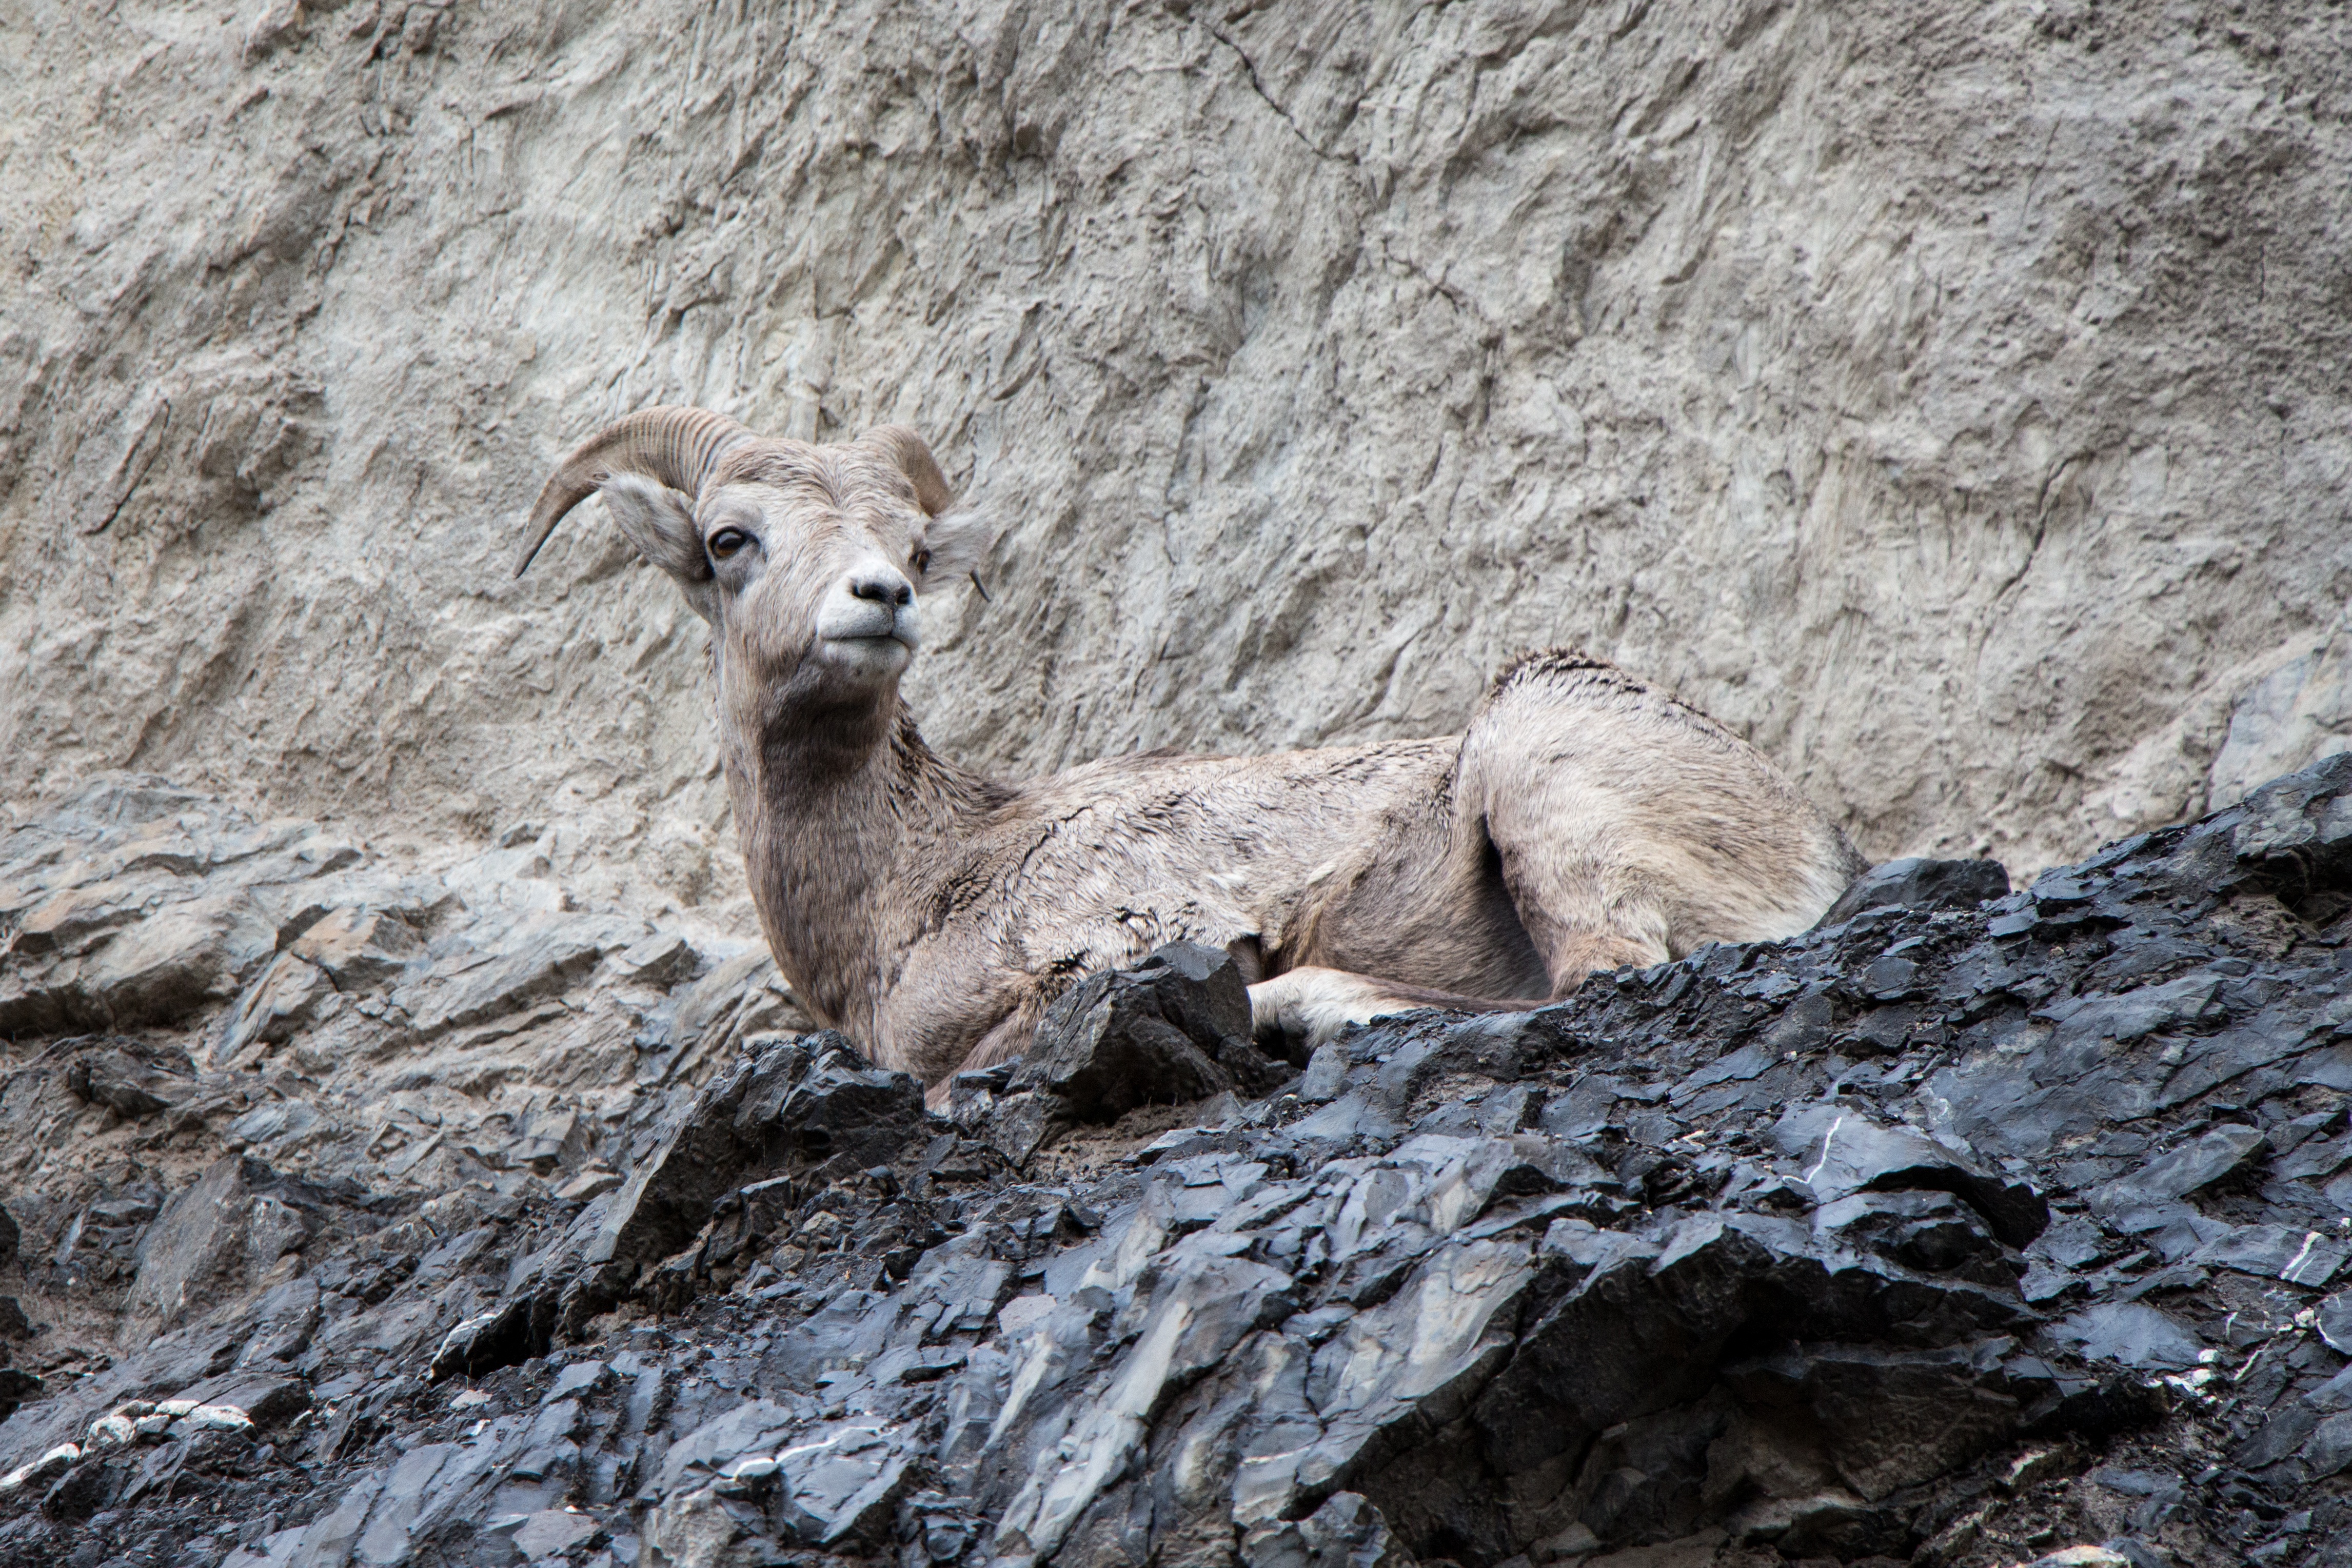
landscape, nature, rock, wilderness, mountain, sunlight, arid, desert, animal, land, travel, dry, cliff, wildlife, wild, goat, zoo, horn, scenic, sheep, park, mammal, freedom, extreme, terrain, fauna, ridge, majestic, mountain goat, outdoors, national, jasper, climate, vertebrate, sheeps, alberta, ibex, horned, bighorn